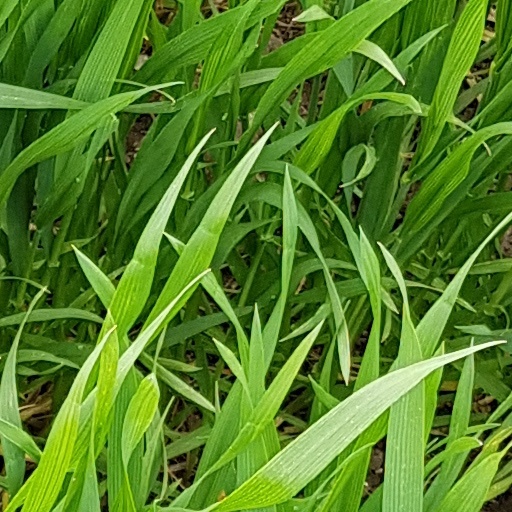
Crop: wheat